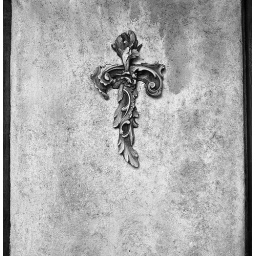
A carved wooden cross adorns the wall of a villa in Mexico.